Armando Torres Chibrás

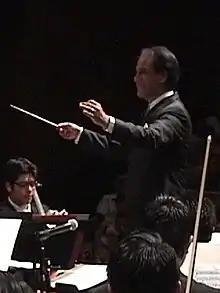
Armando Torres Chibrás

Armando Torres Chibrás is an orchestra conductor at Pershing Middle School, with extended activities as scholar, lecturer, academic jury, author and arts leader born in Mexico City. He is currently Head of the Orchestral Academy Program of El Sistema-Mexico (Sistema Nacional de Fomento Musical), an agency of the National Council for Culture and the Arts of Mexico.